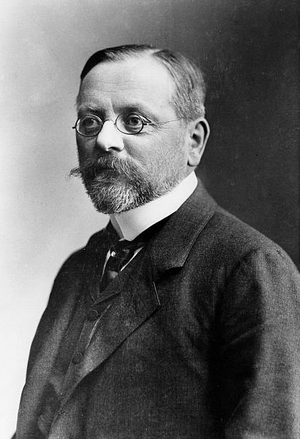
François Max August von Parseval, né le 5 février 1861 à Frankenthal et mort le 22 février 1942 à Berlin, est un pionnier allemand de l’aéronautique et de l’aérostation, inventeur et concepteur de ballons captifs et de dirigeables.